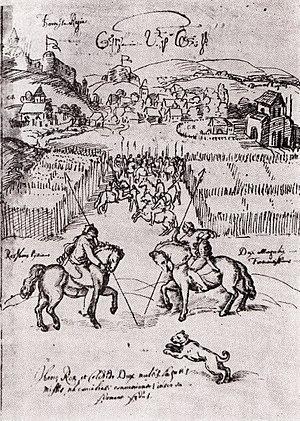
Vakhtang V, aussi connu comme Chah Navaz Khan est un monarque du royaume géorgien de Karthli, un prince de Moukhran sous les noms de Vakhtang II et Bakhouta Beg, et un homme politique de la Perse séfévide de la dynastie des Bagration de Moukhran. Il est le premier roi de Karthli représentant la branche cadette des Bagrations de Moukhran, une lignée qui dirige Tbilissi jusqu'en 1746. Il est également l'ancêtre paternel de monarques de Kakhétie et d'Iméréthie et de nombreux princes russo-géorgiens, dont Piotr Ivanovitch Bagration.